Larsbjørnsstræde

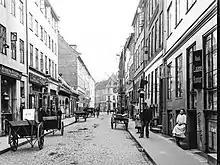
The street photographed by Johannes Hauerslev

Many of the buildings were rear wings associated with properties in the more prominent street Vestergade. Carriages could then arrive through the gateway in Vestergade and exit via a gateway in Larsbjørnsstræde.